Hey Rosetta!

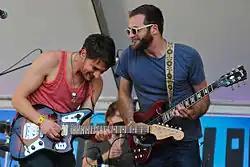
Hey Rosetta! at Bonnaroo in June 2012

Sessions for the band's fourth studio album, "Second Sight", began in 2013 and continued until May 2014. Several of the songs were recorded on Fogo Island, NL. The lead single, "Kintsukuroi", was released on August 4, 2014, and the album came out in Canada on October 21. A second single, "Soft Offering (For the Oft Suffering)", was issued on September 12, 2014, via Sonic Records' Soundcloud page. "Second Sight" won the 2015 Borealis Music Prize.